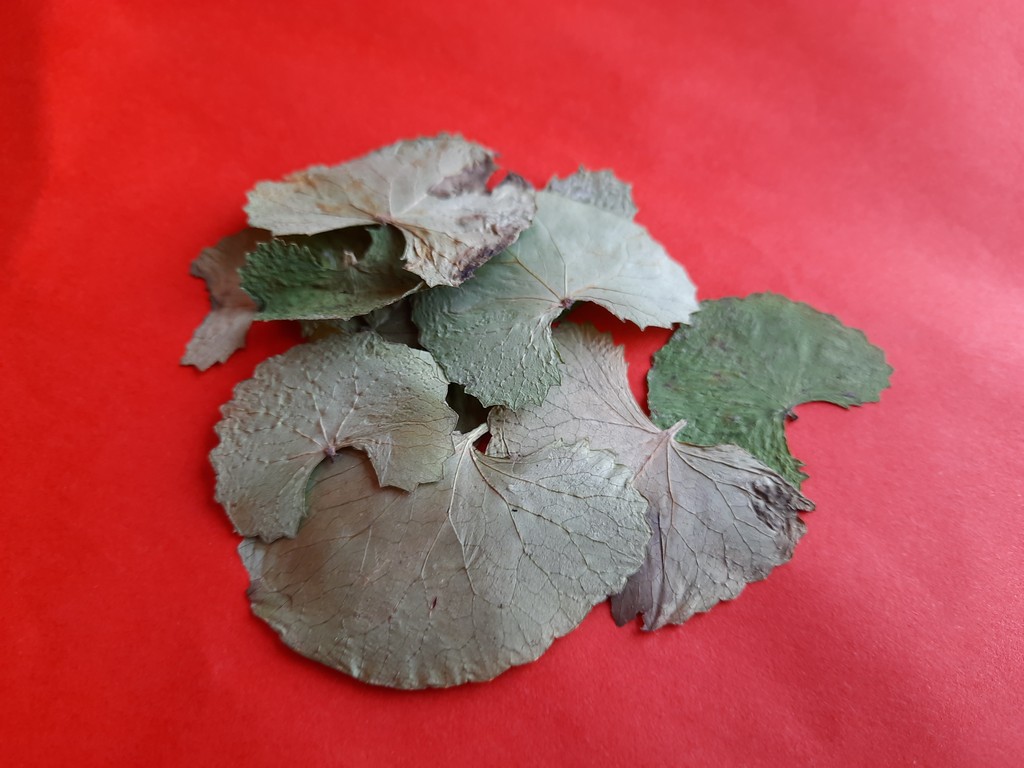
Label: Dried